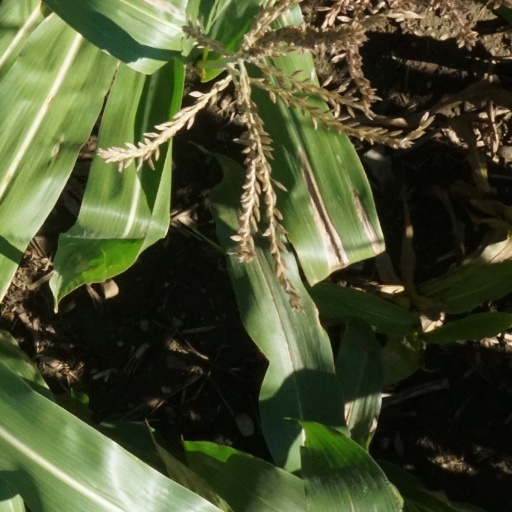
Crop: maize; corn